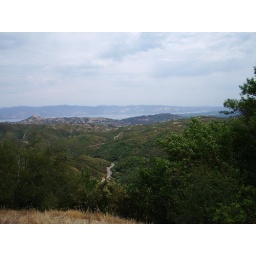
clear lake in the distance